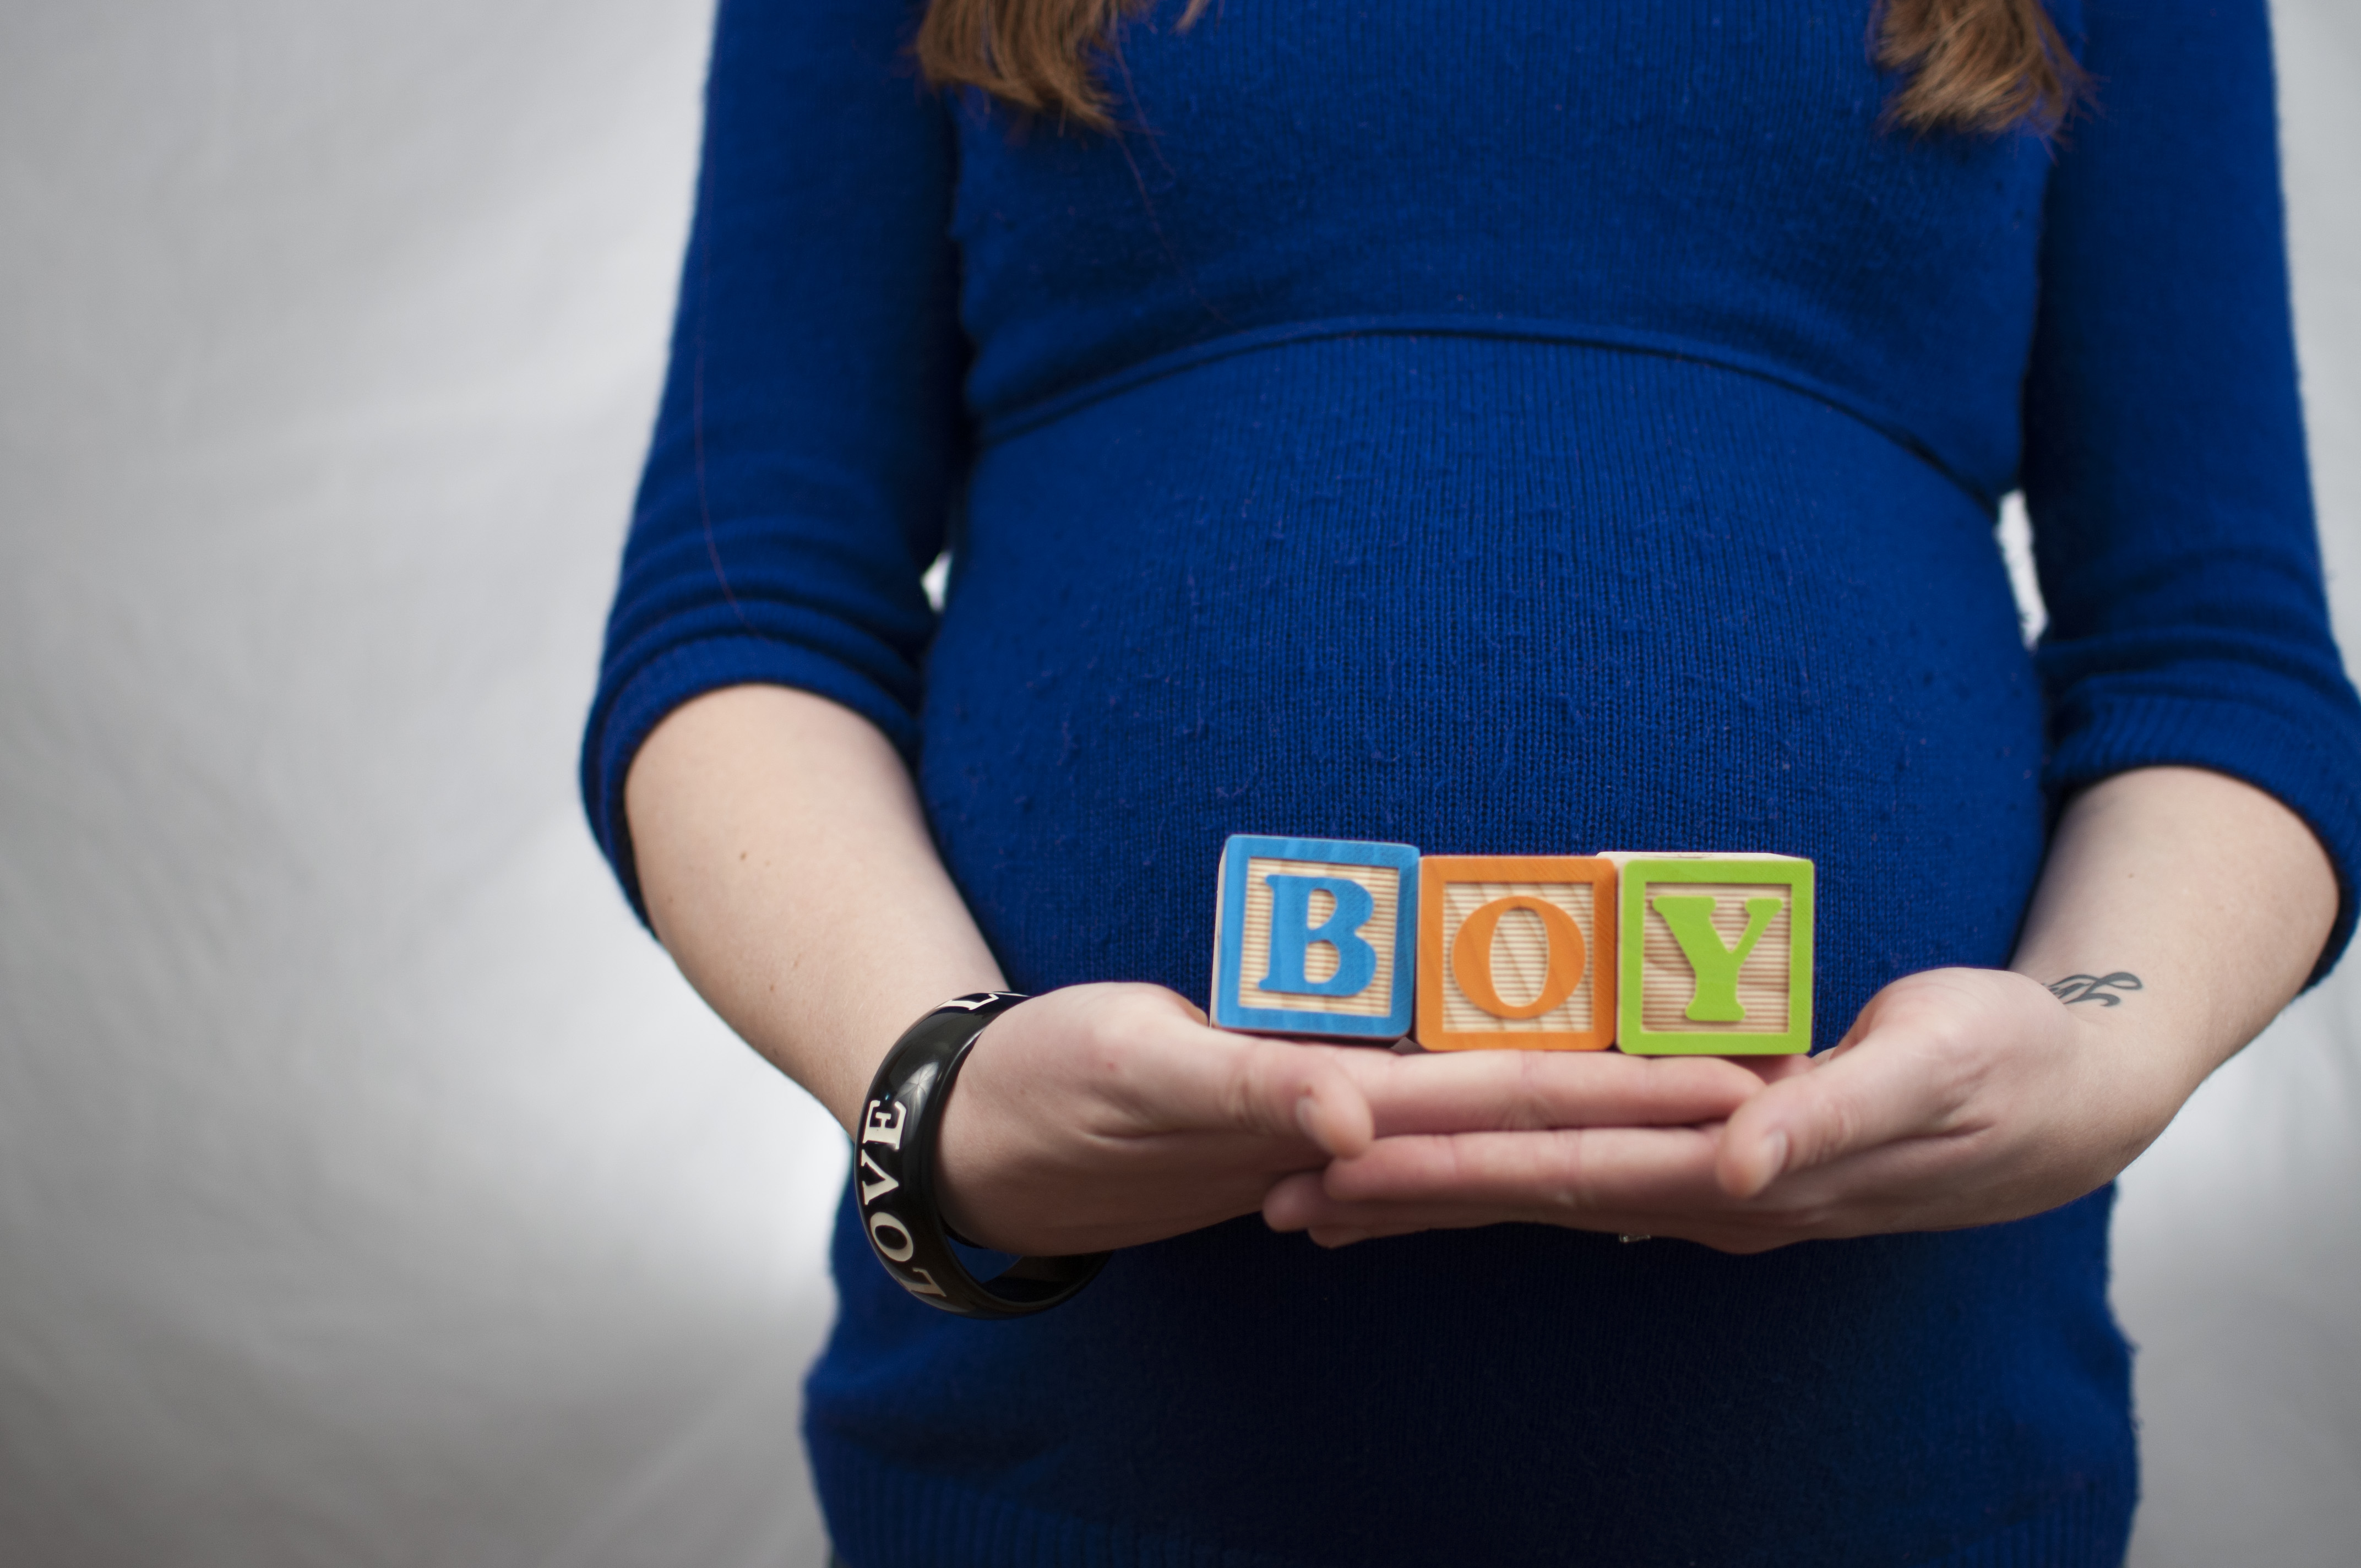
hand, woman, color, blue, clothing, arm, pregnancy, brand, mother, hands, pregnant, t shirt, sense, alphabet blocks